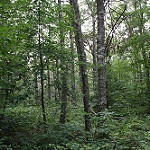
Scene: Outdoor